Georges Récipon

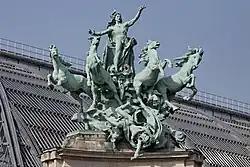
One of two quadrigas, Grand Palais, Paris, circa 1900

Georges Récipon (17 January 1860 – 2 May 1920) was a French painter and sculptor, whose major works are probably his sculptures at the Grand Palais in Paris, consisting of two monumental and exuberant quadrigas on the building's roof. He was the son of the Odiot goldsmith/silversmith Paul Edmond Récipon (1832–1898).